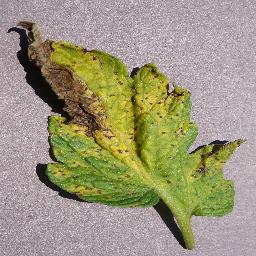
Label: Tomato___Septoria_leaf_spot